Colorado Springs City Hall

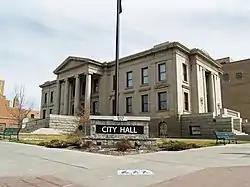

The Colorado Springs City Hall is a municipal building in Colorado Springs, Colorado. The building is on the National Register of Historic Places.